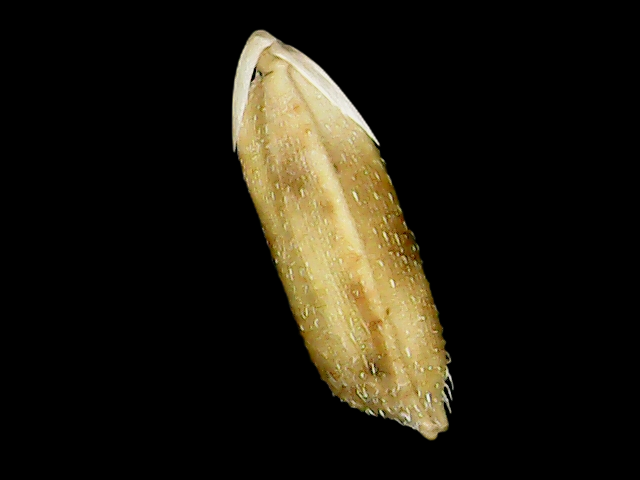
Rice variety: Bd51